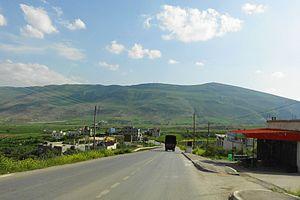
La Cisjordanie, à laquelle Israël fait référence en tant que Judée-Samarie, est un territoire limité au nord, à l'ouest et au sud par la ligne d'armistice de la guerre israélo-arabe de 1948-1949 et à l'est par le Jourdain et la mer Morte qui font frontière avec la Jordanie. Le territoire couvre une surface de 5 860 km² et est majoritairement peuplé de Palestiniens.